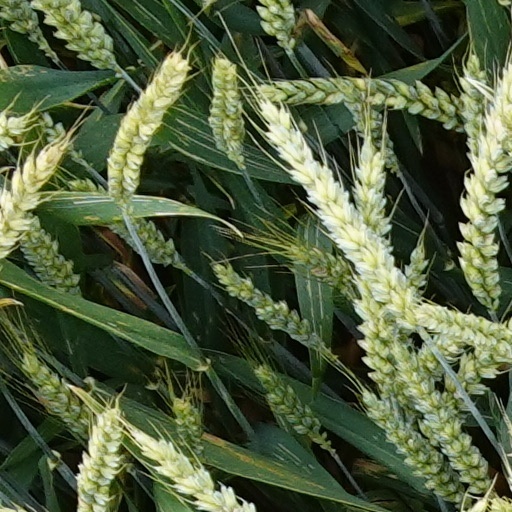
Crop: wheat